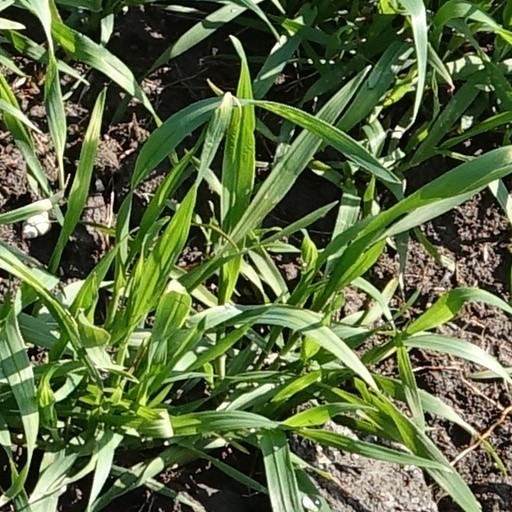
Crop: wheat